Game On (British TV series)

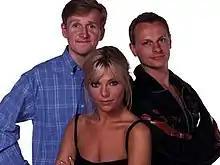
Second and third series cast, from left: Martin Henson (Matthew Cottle), Mandy Wilkins (Samantha Womack née Janus), and Matthew Malone (Neil Stuke).

"The Digital Fix" noted that viewing figures for the show were highest during its first series with Ben Chaplin as the lead actor, and the audience for the subsequent series declined sharply when he was replaced by Neil Stuke. "The British Comedy Guide" noted in its review of "Game On" that the series was polarizing due to some controversy over some of the politically incorrect dialogue, situations and gags, but also that the series had high viewing figures, building up an even bigger following after its cancellation.